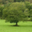
Label: oak_tree